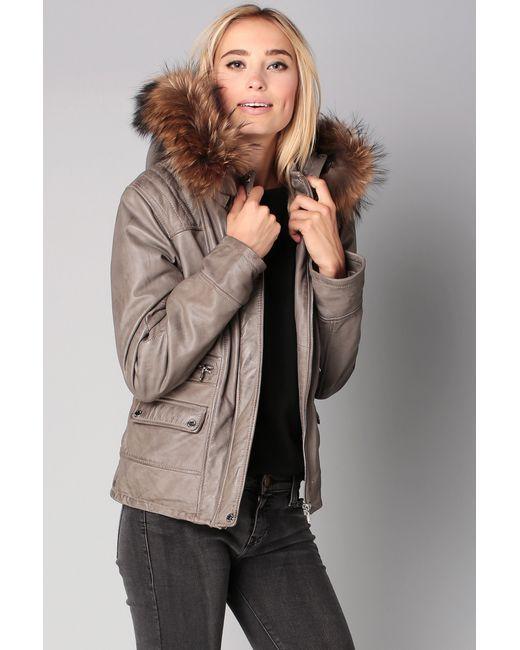
Stylische braune Jacke mit Pelzmütze